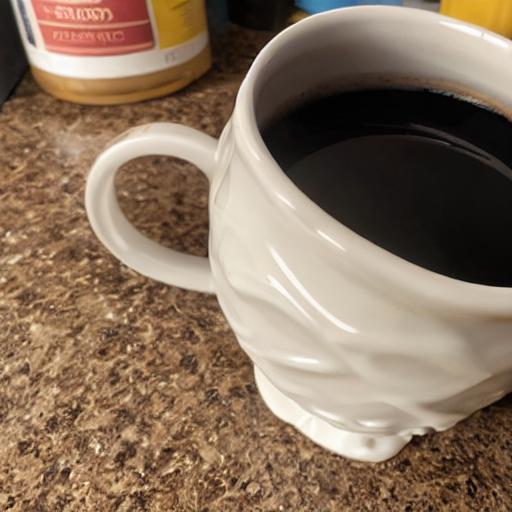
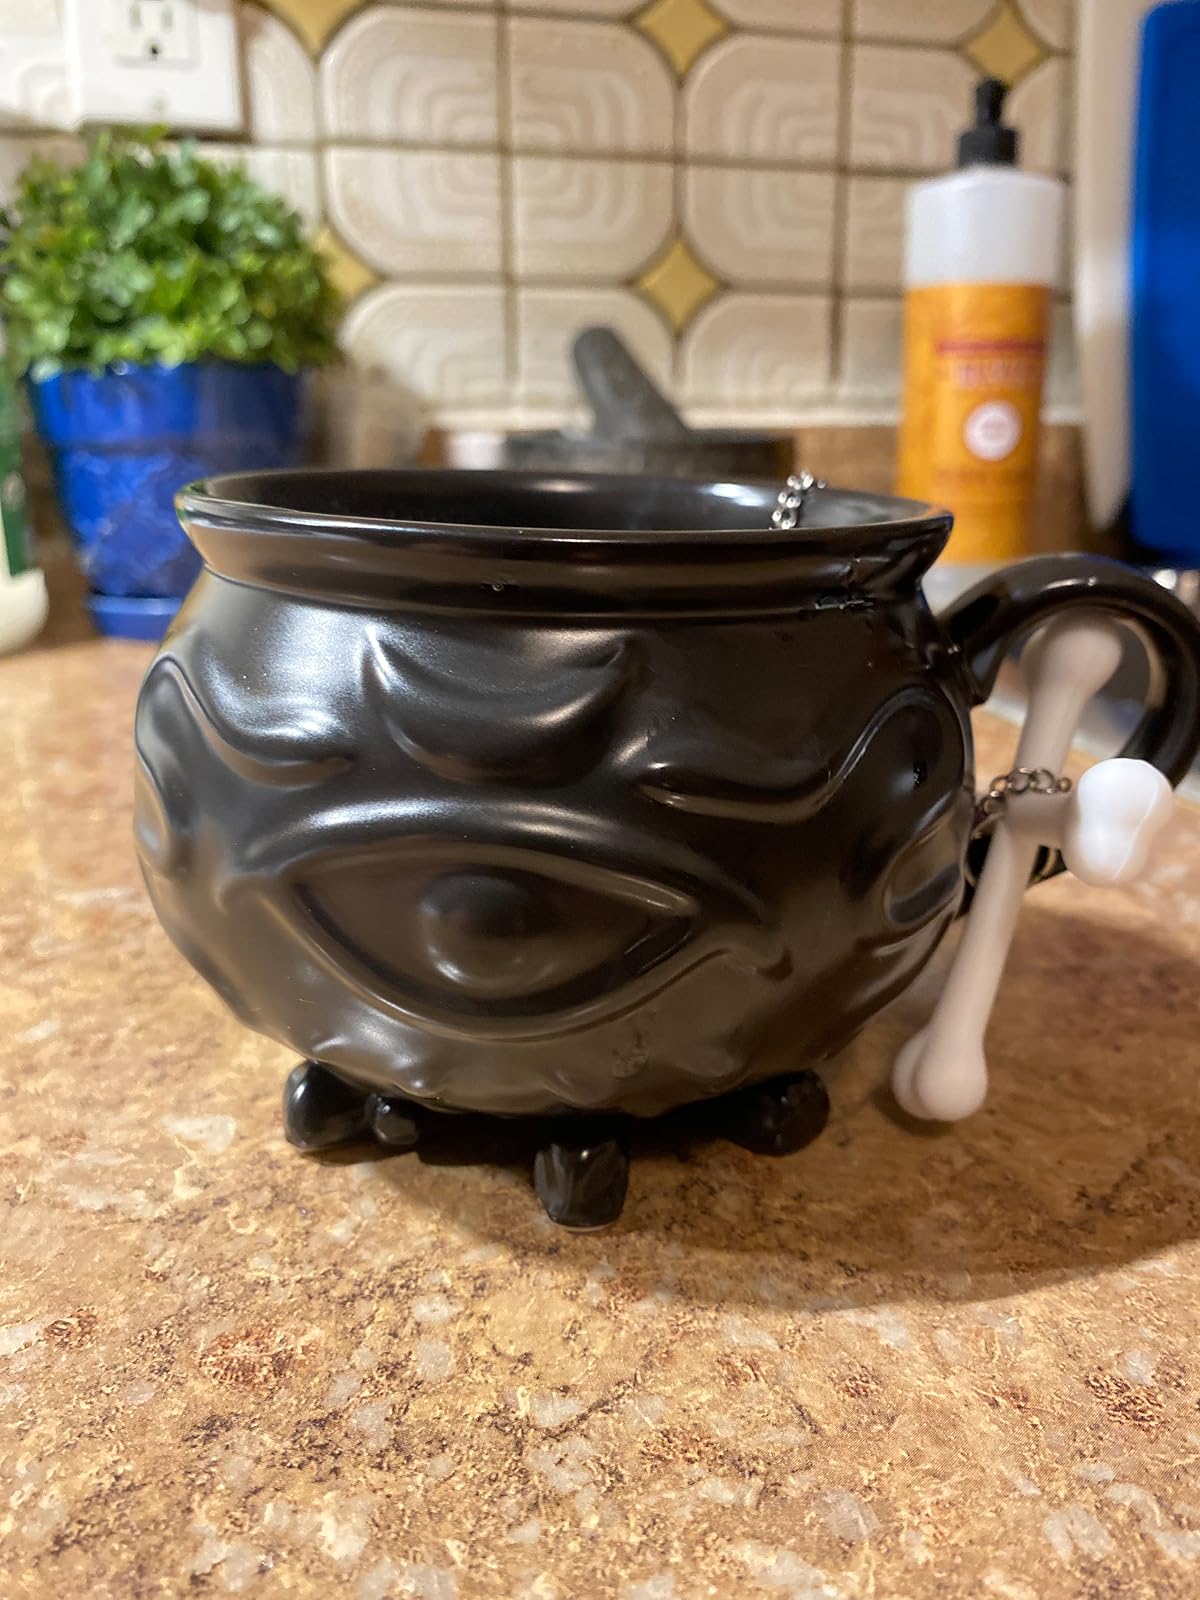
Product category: items_mug
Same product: no